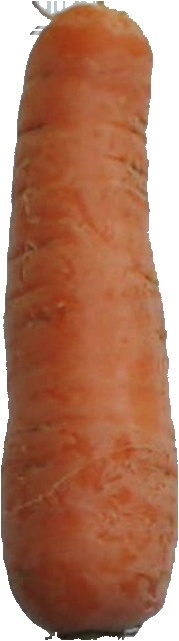
Label: carrot_1